Railway nationalisation

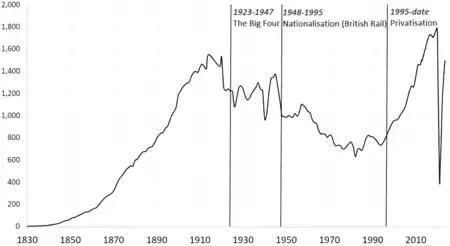
Rail passengers in Great Britain from 1829 to 2021

In 1914, the railways were taken into Government control - but not ownership - due to World War I, but were returned to the original owners in 1921, three years after the war had ended. However, in that same year, the government introduced the Railways Act 1921. This forced the 120 railway companies then operating to merge into just four. This grouping officially took place on 1 January 1923. The four railway companies formed from the grouping were: The Great Western Railway, the Southern Railway, the London & North Eastern Railway, and the London, Midland & Scottish Railway. After World War II, the railways were taken into State control. They were heavily damaged by enemy attacks and were run down aiding the war effort, as well as still suffering financially from the Great Depression even with it mostly ending before the war. After the war, the Transport Act 1947 provided for nationalising the four major railways. On 1 January 1948, the railways were nationalised and British Railways was created, under the overall management of the British Transport Commission, later the British Railways Board.